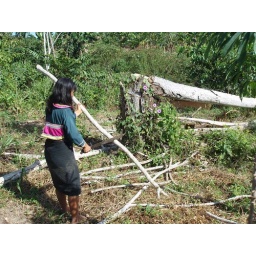
The branches of this tree are used to hold down the ayahuasca bark in the pot while boiling.